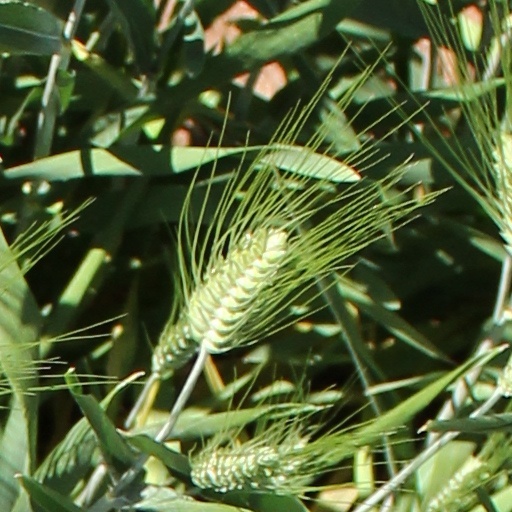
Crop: wheat